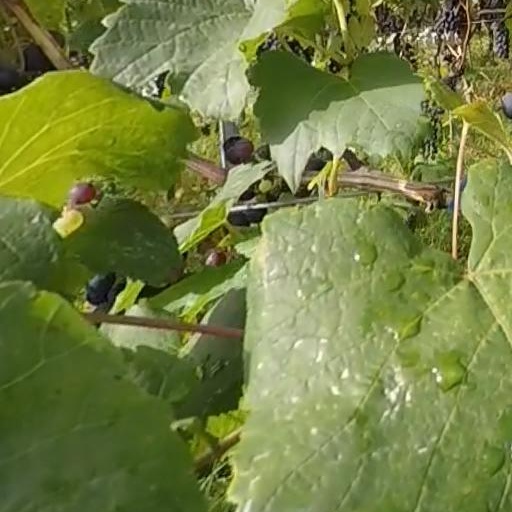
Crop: grape